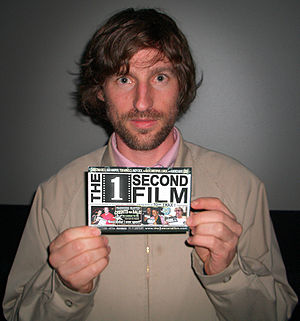
Spike Jonze / Filmografi
Spike Jonze med en producer-kvittering for The 1 Second Film.
Spike Jonze er en amerikansk filminstruktør og producer, bedst kendt for sit samarbejde med manuskriptforfatteren Charlie Kaufman i de oscarnominerede film Being John Malkovich og Orkidé-tyven. Desuden er Jonze kendt som medskaber af Jackass og har medvirket som producer på serien og filmene. Som instruktør på Being John Malkovich blev Jonze nomineret til en Oscar for bedste instruktør.